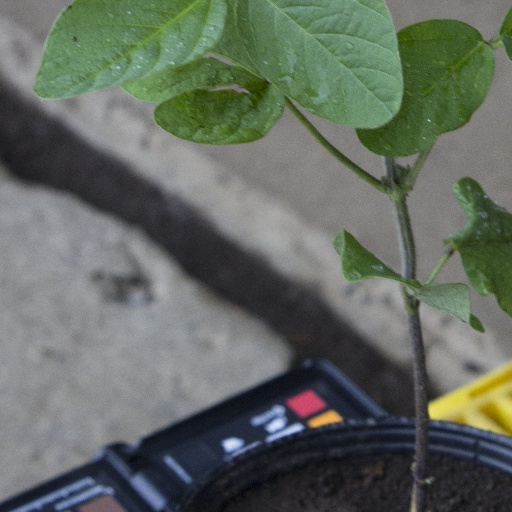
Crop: soybean